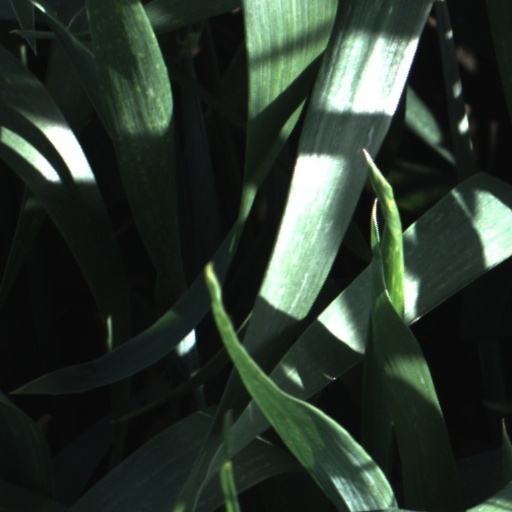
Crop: wheat